Luke Chia-Liu Yuan

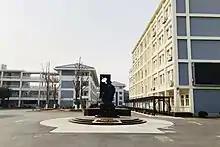
Statue of Wu in the campus of Ming De School, where Wu and Yuan are buried

Throughout Yuan's marriage, he would often spend time taking care of his son Vincent Yuan and the housework. Yuan learned to become adept at making Lion's head, chicken, sautéed vegetables, wonton, and many other dishes that the family cherished.